Tarot of Marseilles

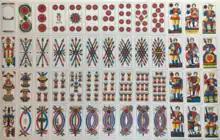
Traditional North Italian playing cards, like the Tarot of Marseilles, distinguish batons from swords by the use of straight versus curved lines.

Like other tarot decks, the Tarot de Marseille contains fifty-six cards in the four standard suits and twenty-two tarot cards. In the French language, the four suits are identified by their French names of (Batons), (Swords), (Cups), and (Coins). These count from Ace to 10. There was also an archaic practice of ranking the cards 10 to Ace for the suit of cups and coins in line with all other tarot games outside of France and Sicily.